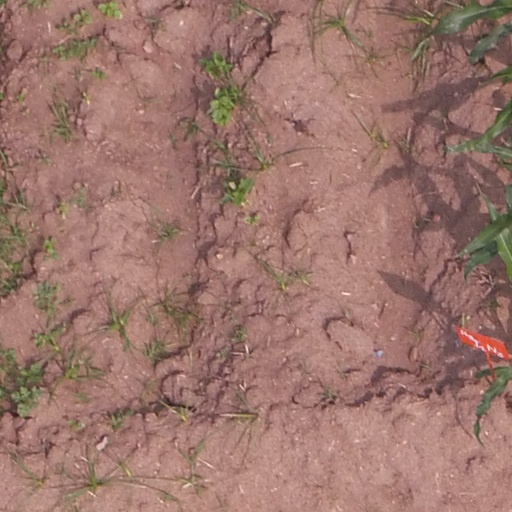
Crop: maize; corn